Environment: real
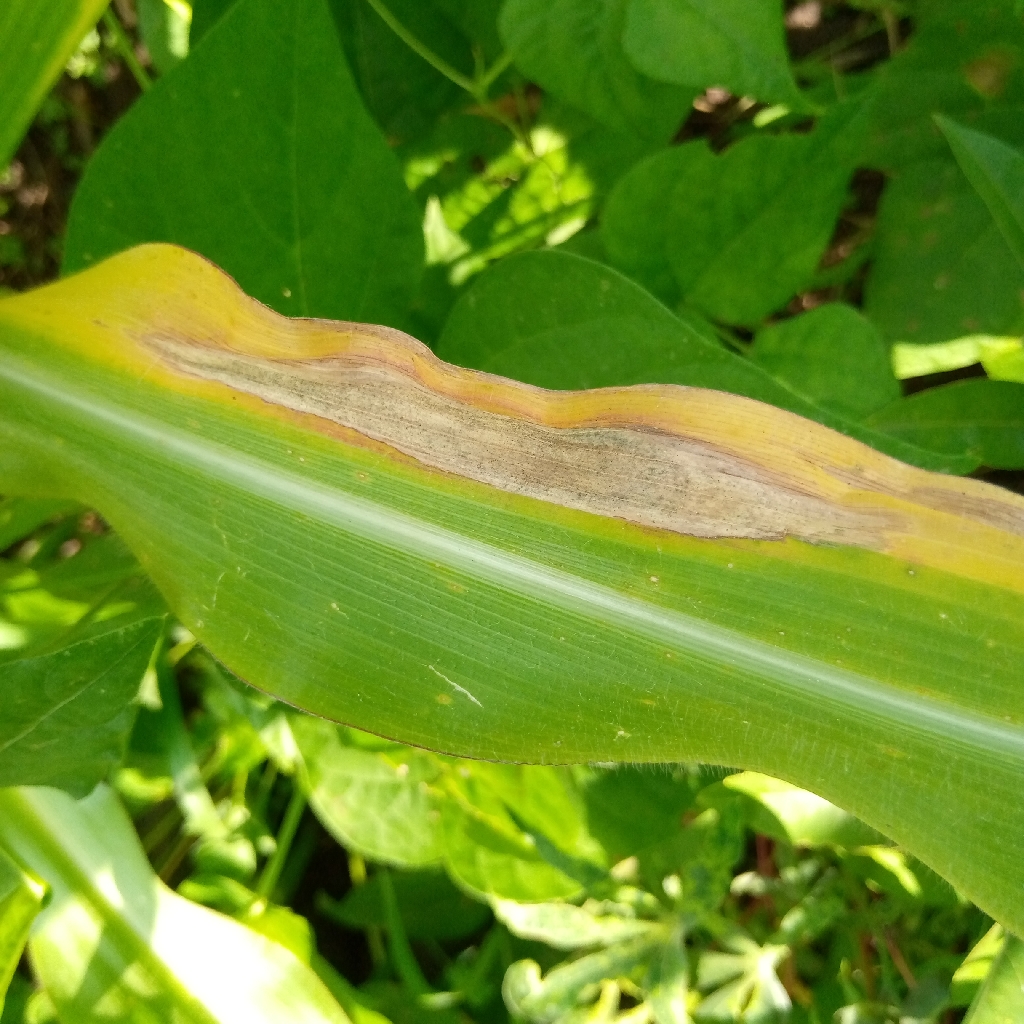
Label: northern_corn_leaf_blight